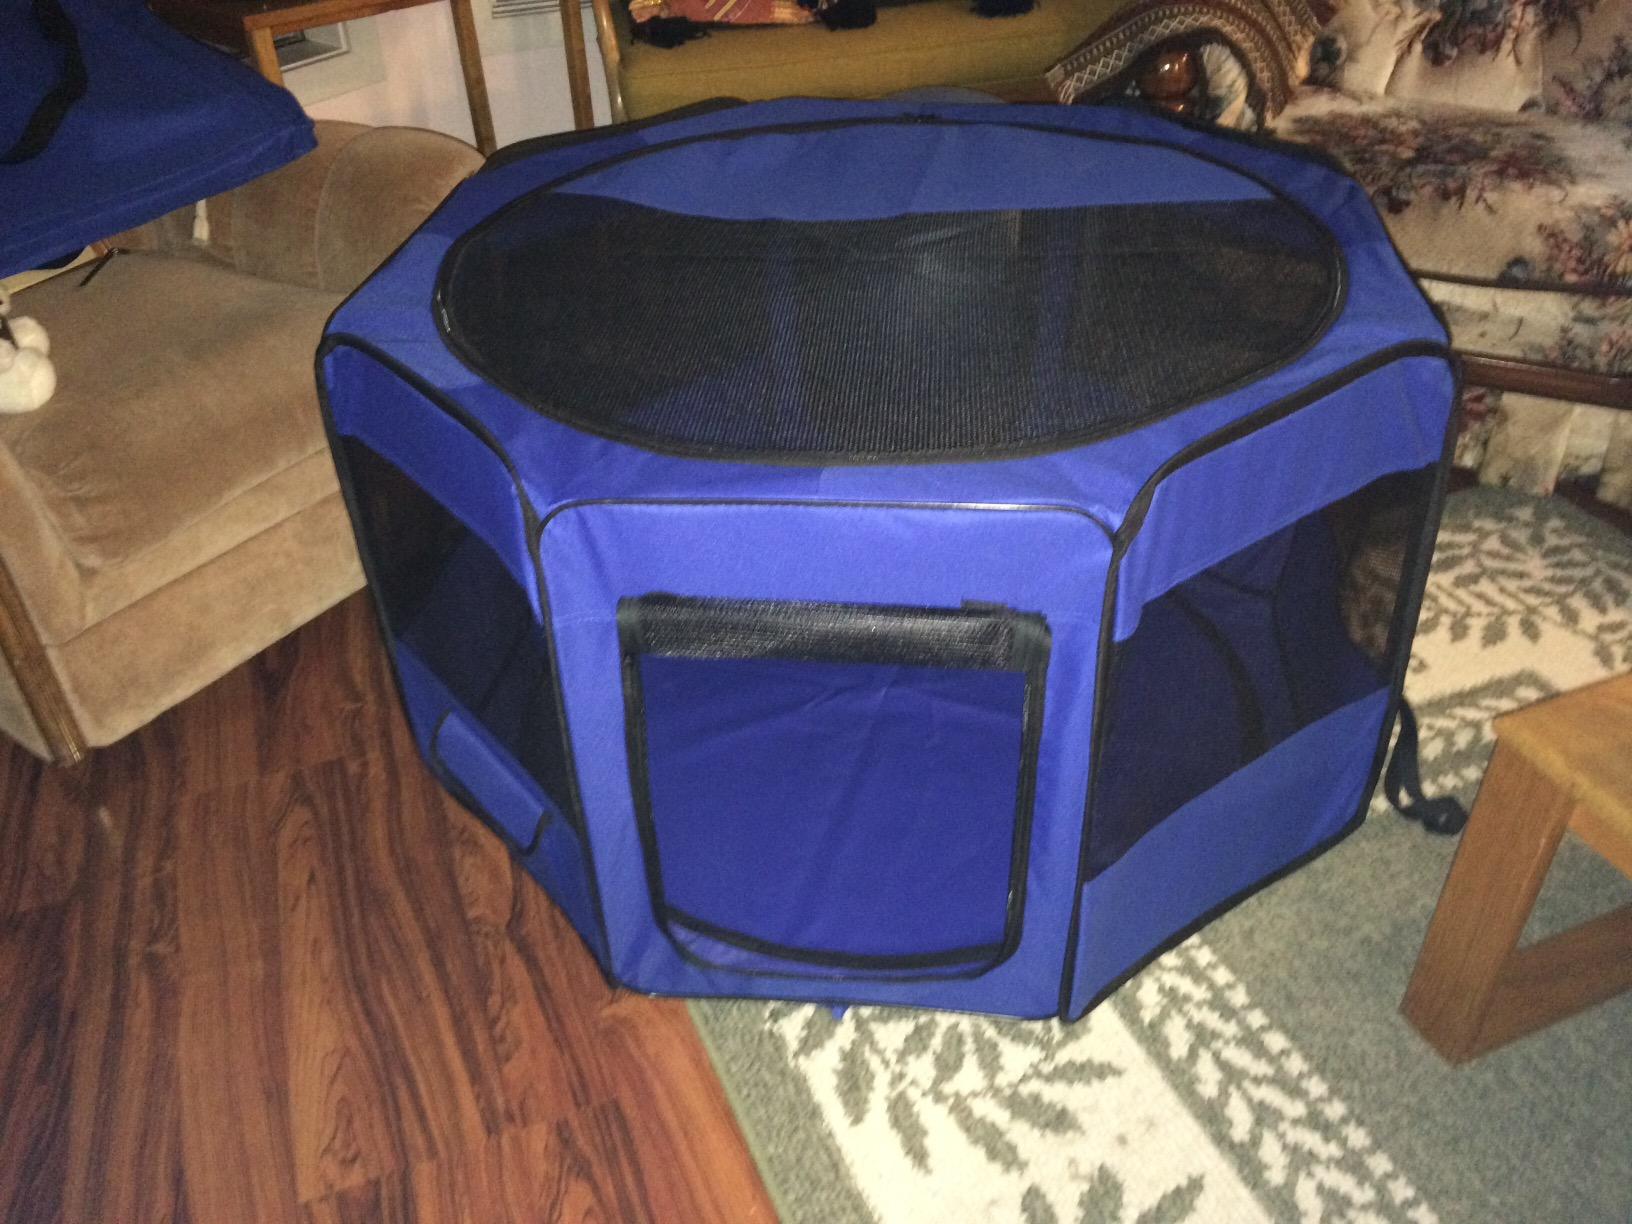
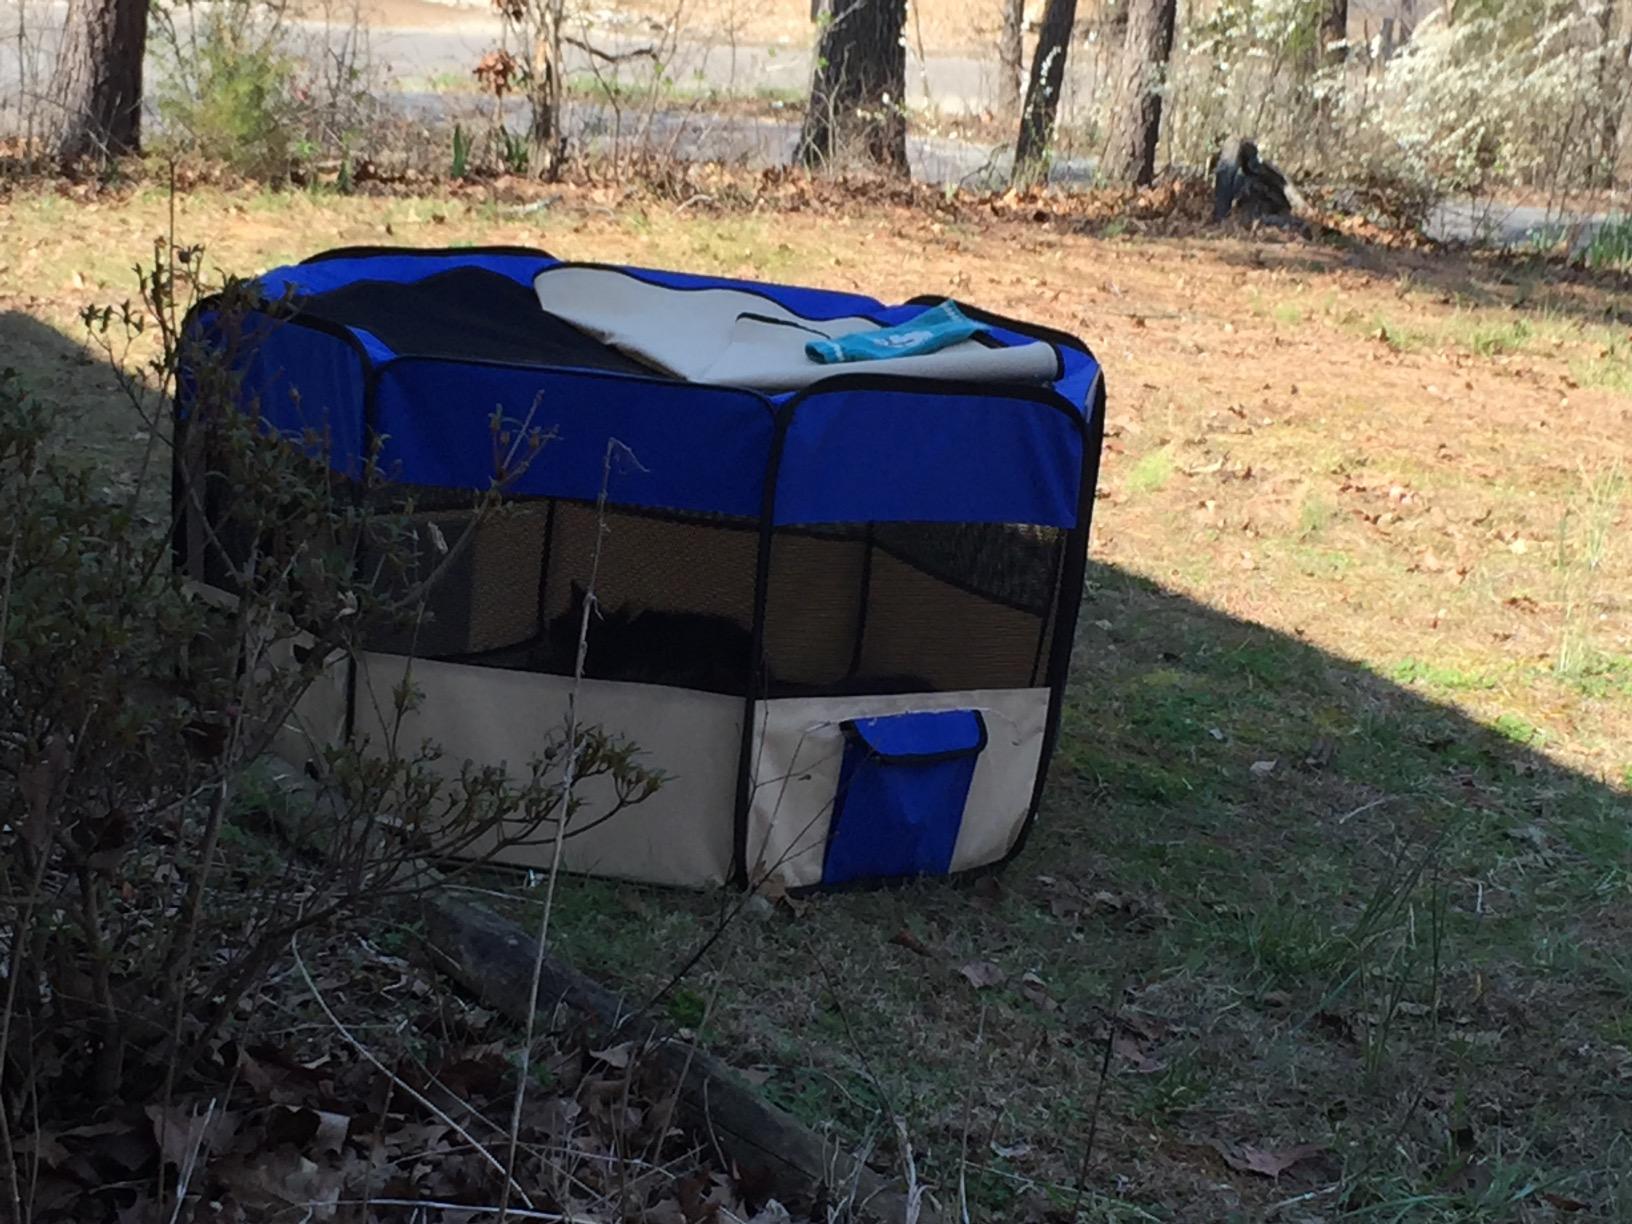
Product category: items_kennel
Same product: no